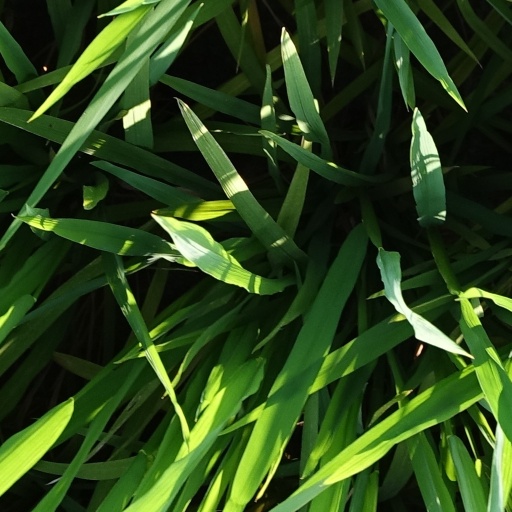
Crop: rice